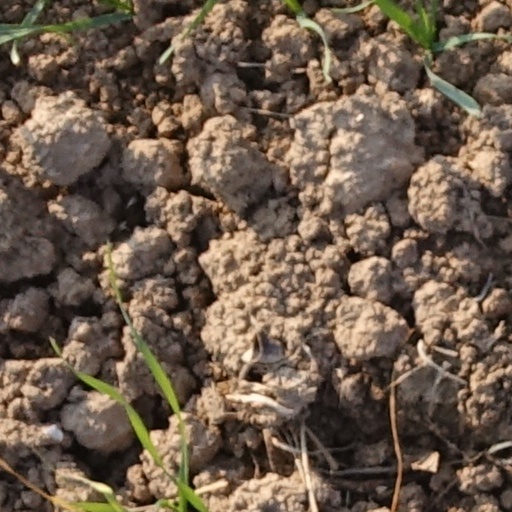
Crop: wheat